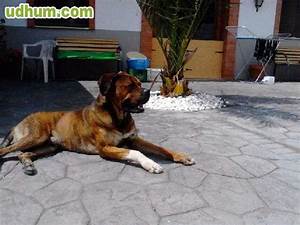
Label: dog